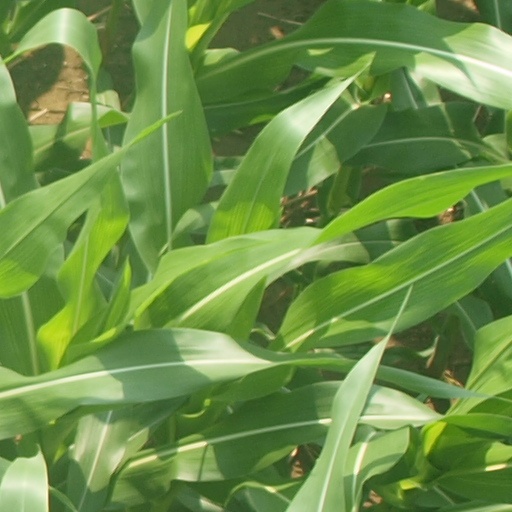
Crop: maize; corn